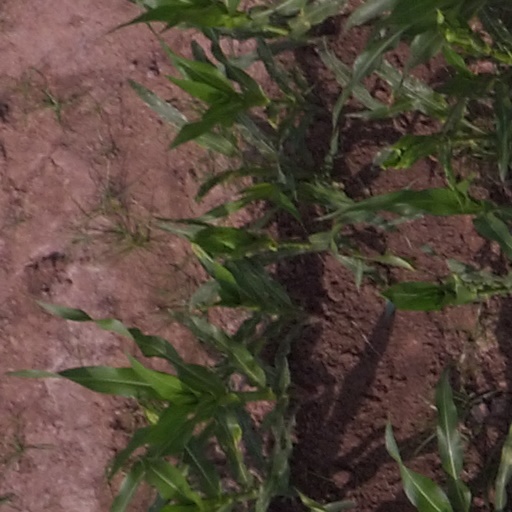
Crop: maize; corn